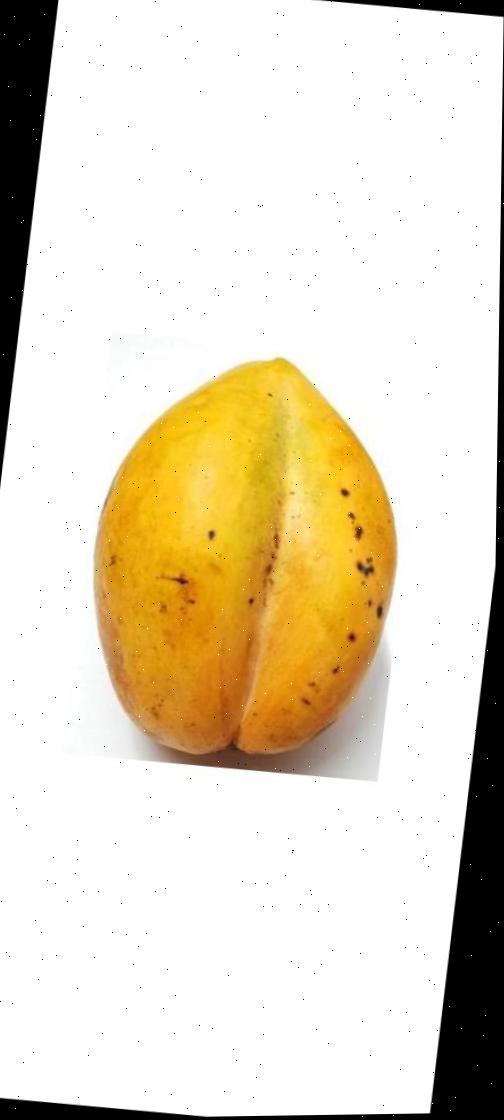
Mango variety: Bari-11